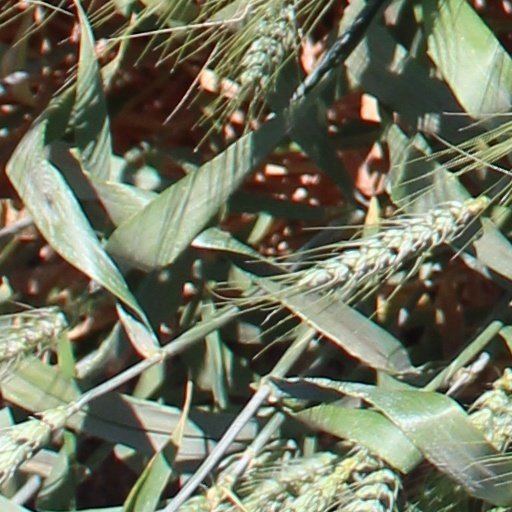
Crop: wheat